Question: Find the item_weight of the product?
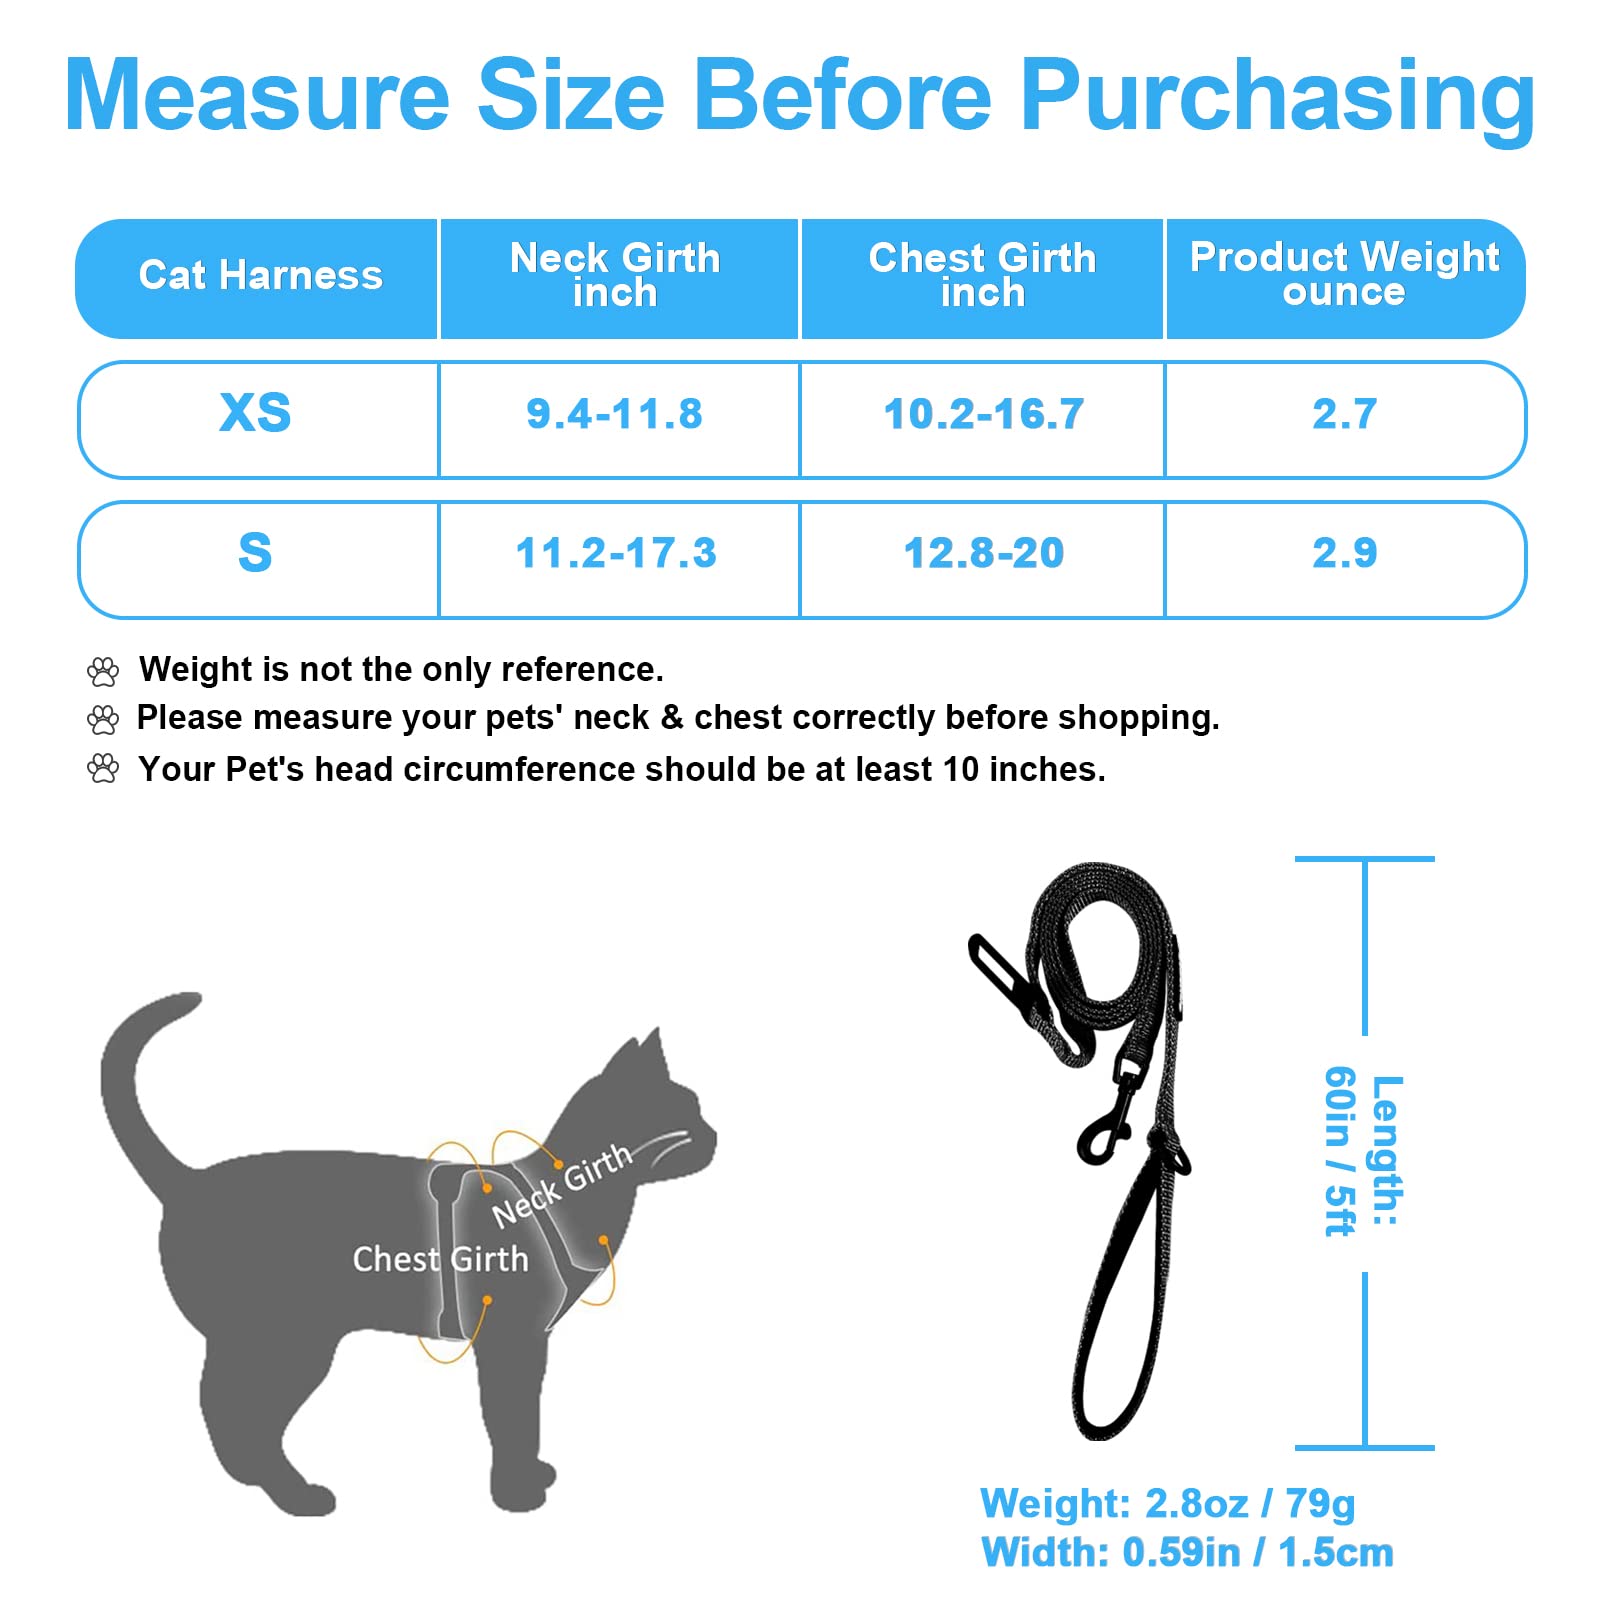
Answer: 79.0 gram